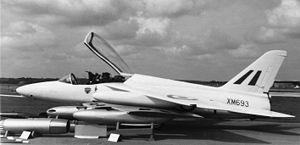
Le Folland Gnat est un avion militaire léger conçu par le Royaume-Uni dans les années 1950 et produit à plus de 400 exemplaires. Il a été principalement utilisé par l'Inde, qui l'a construit sous licence et a développé une version améliorée : le HAL Ajeet.